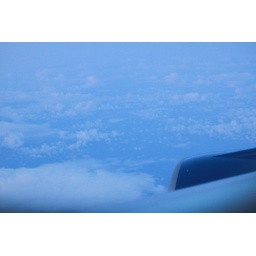
my half window seat view flying over the UK at dawn